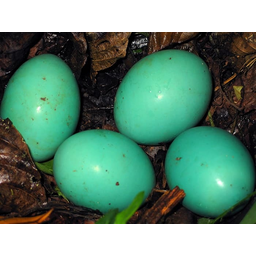
Label: trash